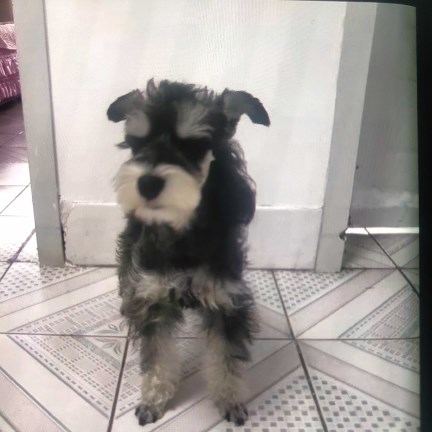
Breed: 2342-n000102-miniature_schnauzer